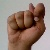
The image shows a hand gesture representing the letter 'T' in Indian Sign Language.